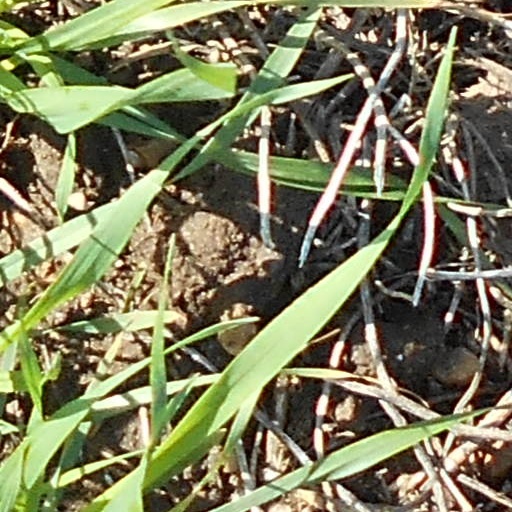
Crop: wheat